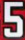
Number: 5